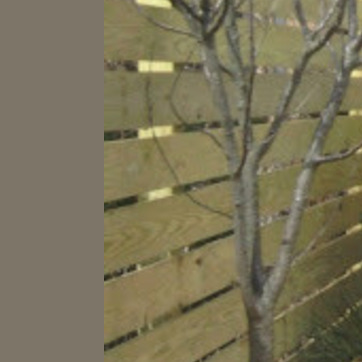
Material: wood